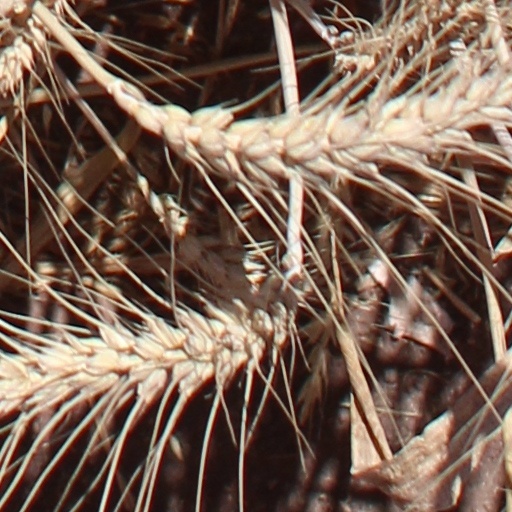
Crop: wheat